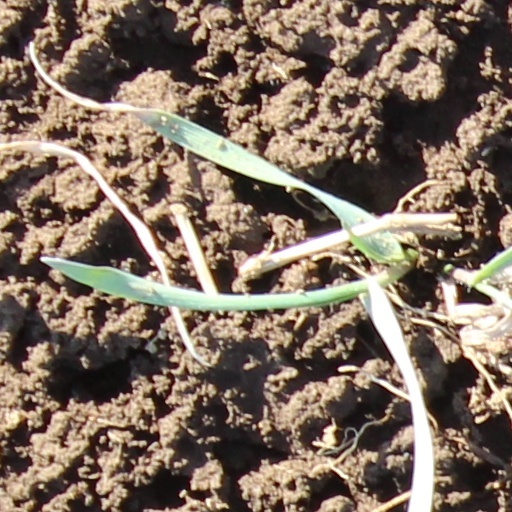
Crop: wheat